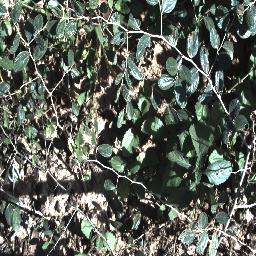
Label: chinee_apple